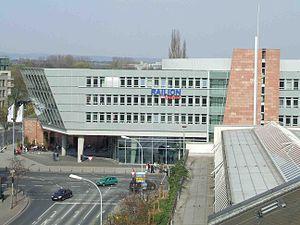
DB Cargo est le plus important opérateur de fret ferroviaire en Europe, avec des filiales dans plus de dix pays européens, dont la plus importante en Allemagne en chiffres absolus, et par leur poids dans leurs pays respectifs, aux Pays-Bas et au Danemark.